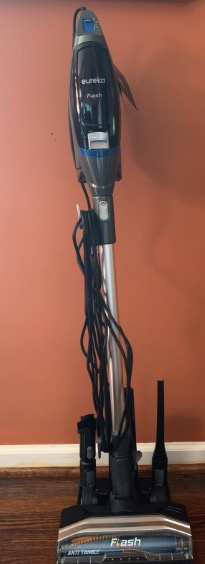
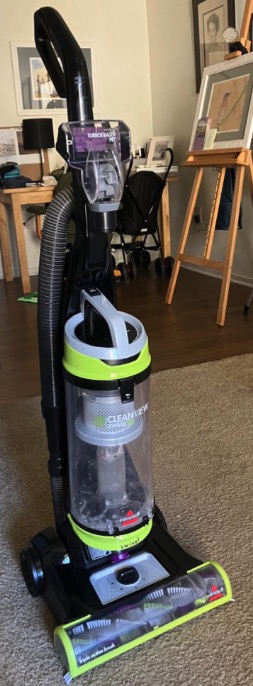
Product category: items_vacuum
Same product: no